Josip Broz Tito

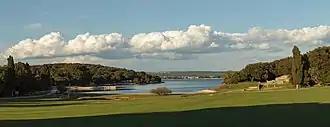
Brijuni Islands, location of the summer residence

Dominic McGoldrick writes that as the head of a "highly centralised and oppressive" regime, Tito wielded tremendous power in Yugoslavia, with his authoritarian rule administered through an elaborate bureaucracy that routinely suppressed human rights. The main victims of this repression during the first years were known and alleged Stalinists, such as Dragoslav Mihailović and Dragoljub Mićunović, but in later years, even some of the most prominent of Tito's collaborators were arrested. On 19 November 1956, Milovan Đilas, perhaps the closest of Tito's collaborators, widely regarded as his possible successor, was arrested because of his criticism of Tito's regime. Victor Sebestyen writes that Tito "was as brutal as" Stalin. The repression did not exclude intellectuals and writers, such as Venko Markovski, who was arrested and sent to jail in January 1956 for writing poems considered anti-Titoist.